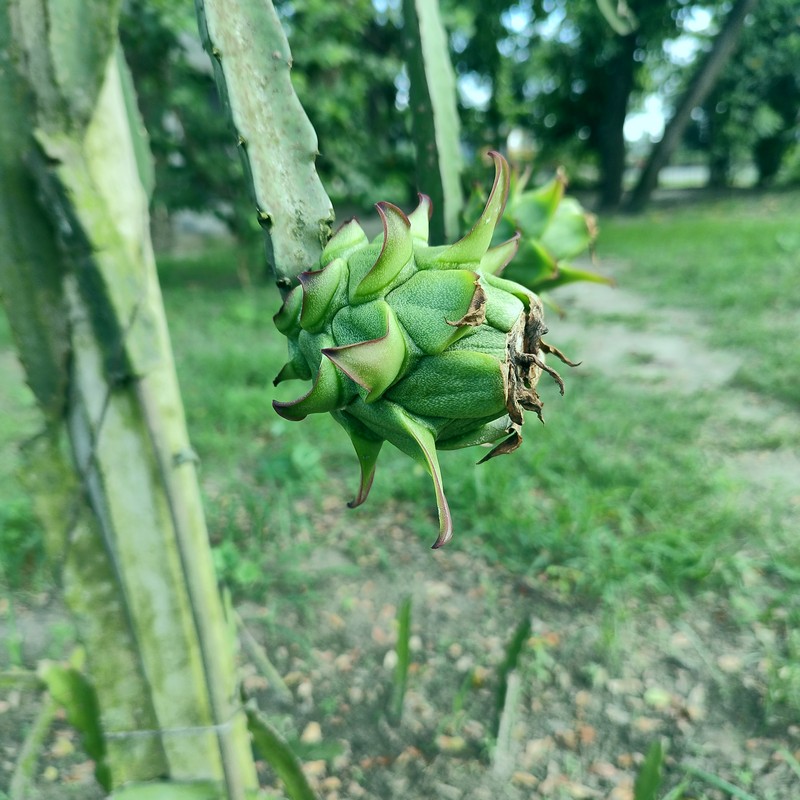
Label: Immature Dragon Fruit